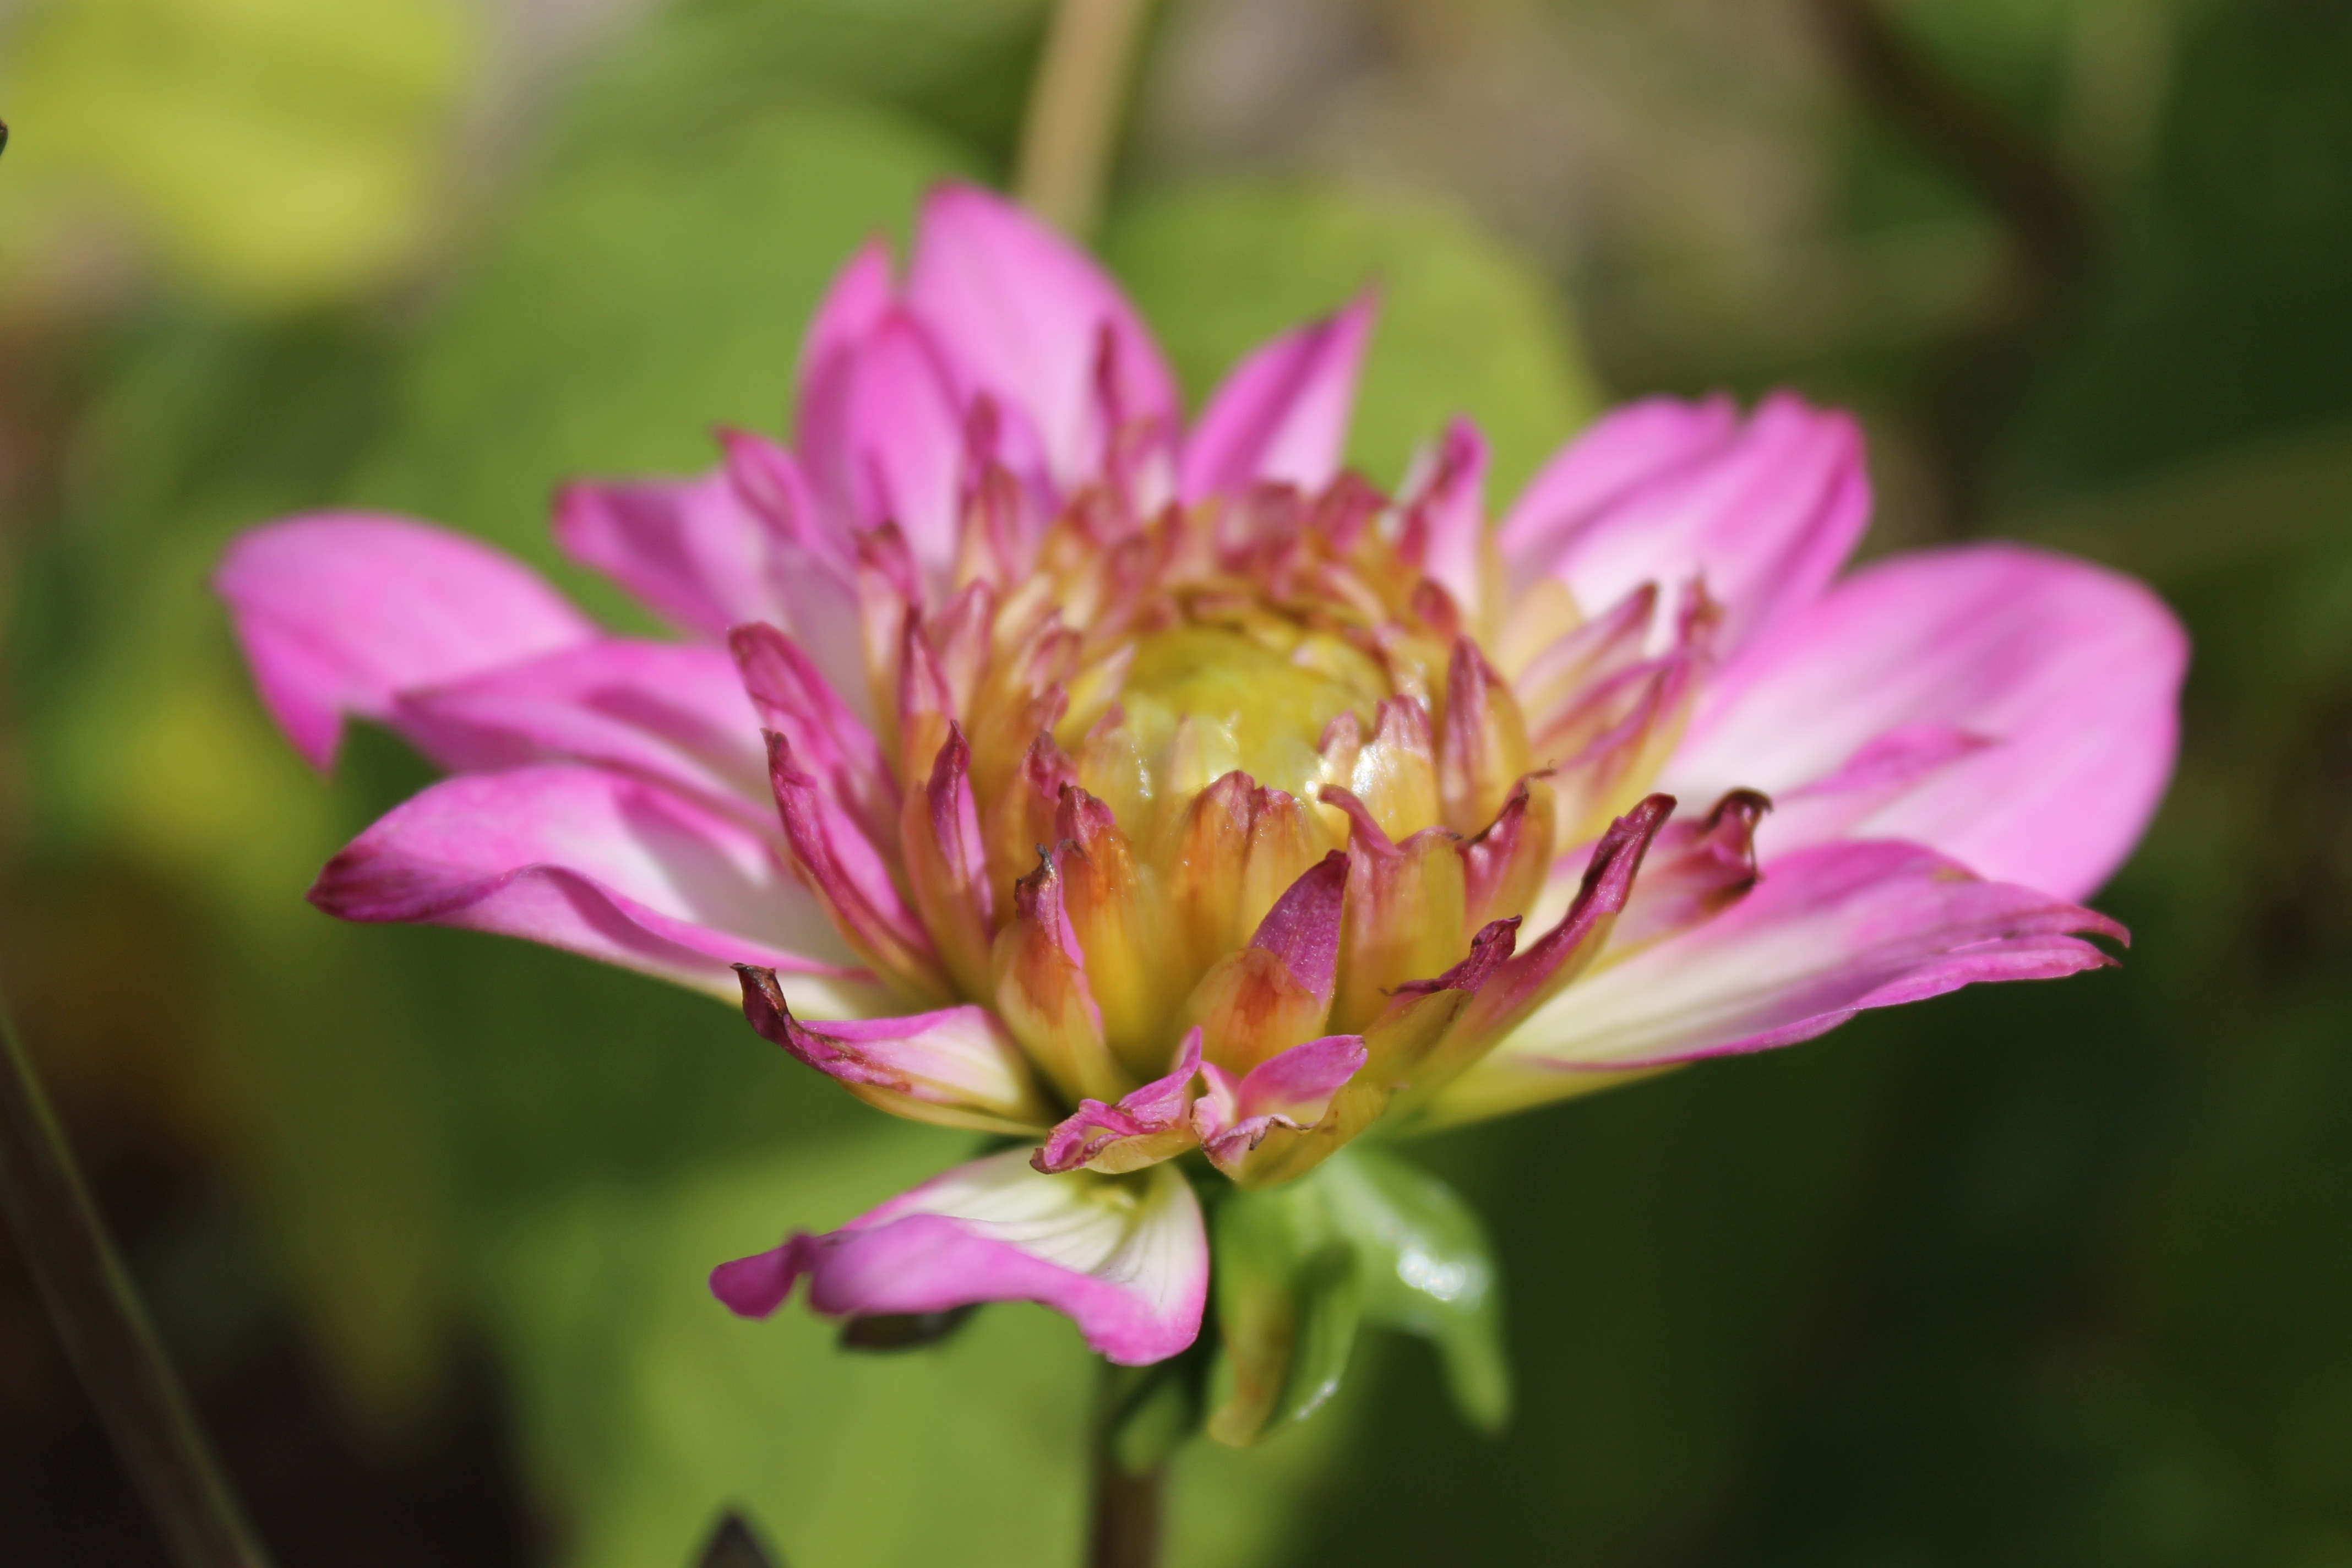
nature, blossom, plant, flower, petal, floral, spring, botany, garden, pink, flora, wildflower, macro photography, pink flowers, flowering plant, daisy family, annual plant, land plant, garden cosmos, alstroemeriaceae